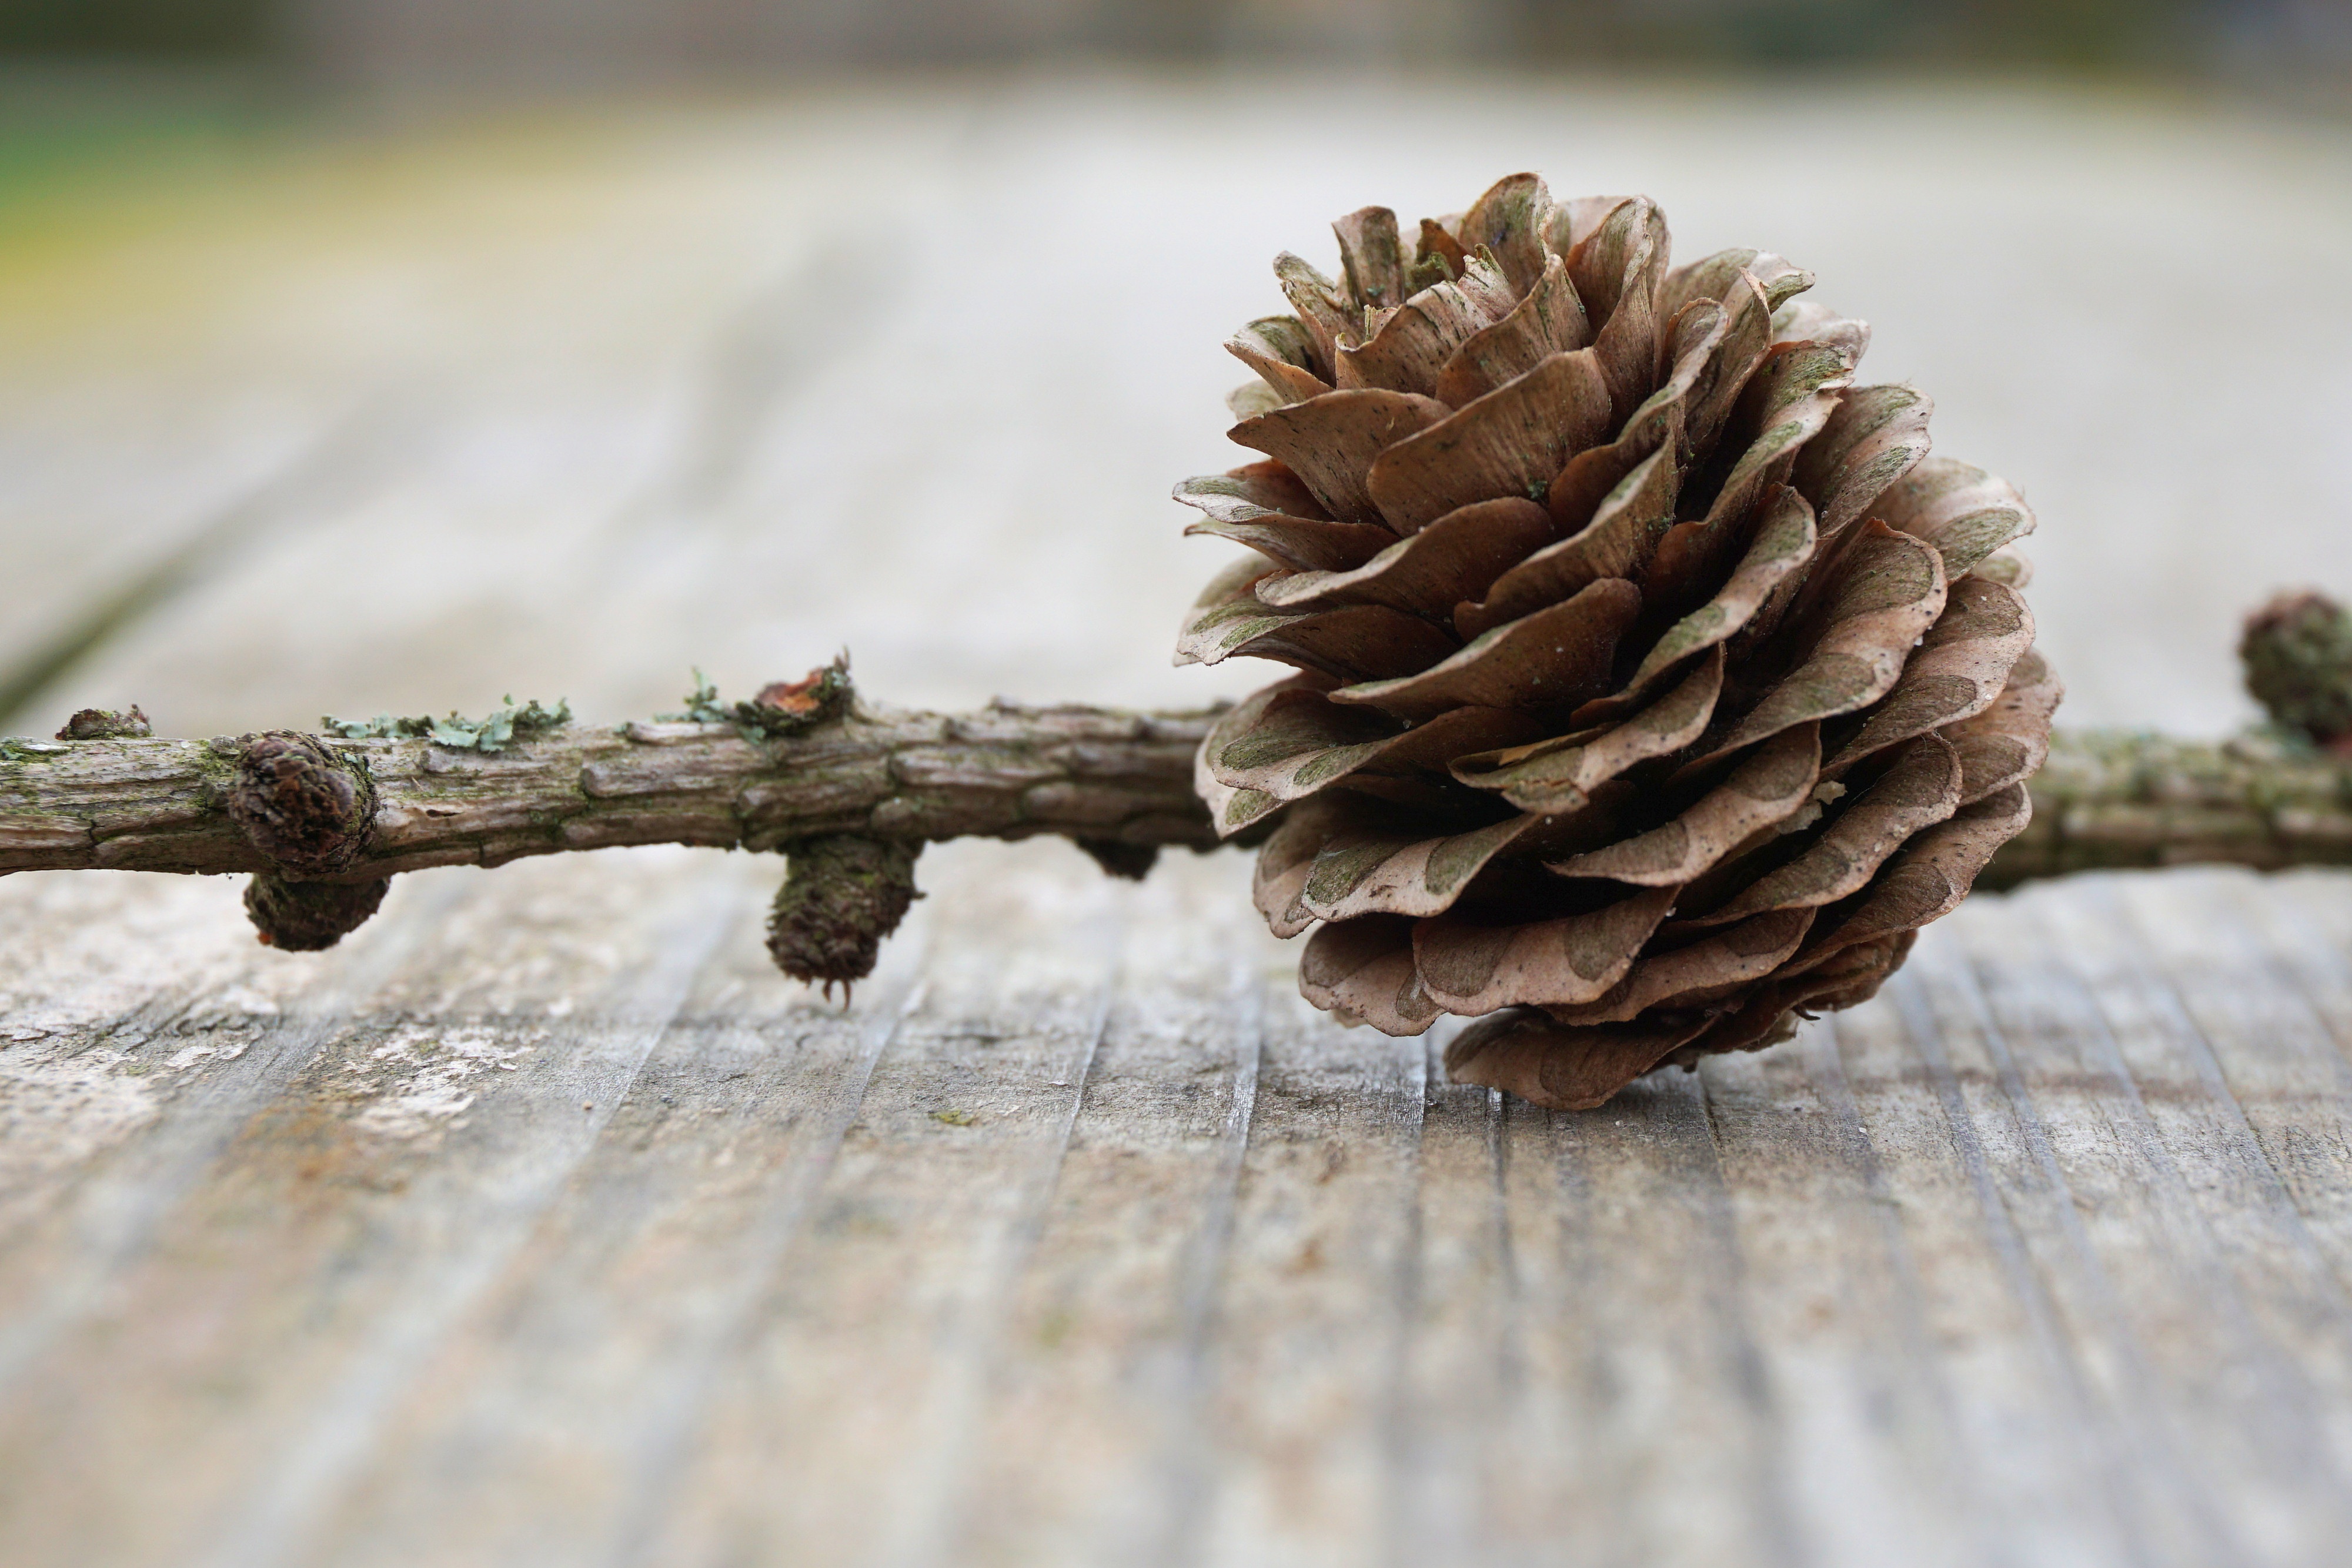
tree, nature, branch, winter, plant, wood, leaf, flower, pine, brown, fir, close, season, material, twig, conifer, close up, seeds, tap, spruce, fruits, carving, pine cones, macro photography, lark, pine family, woody plant, land plant, conifer cone